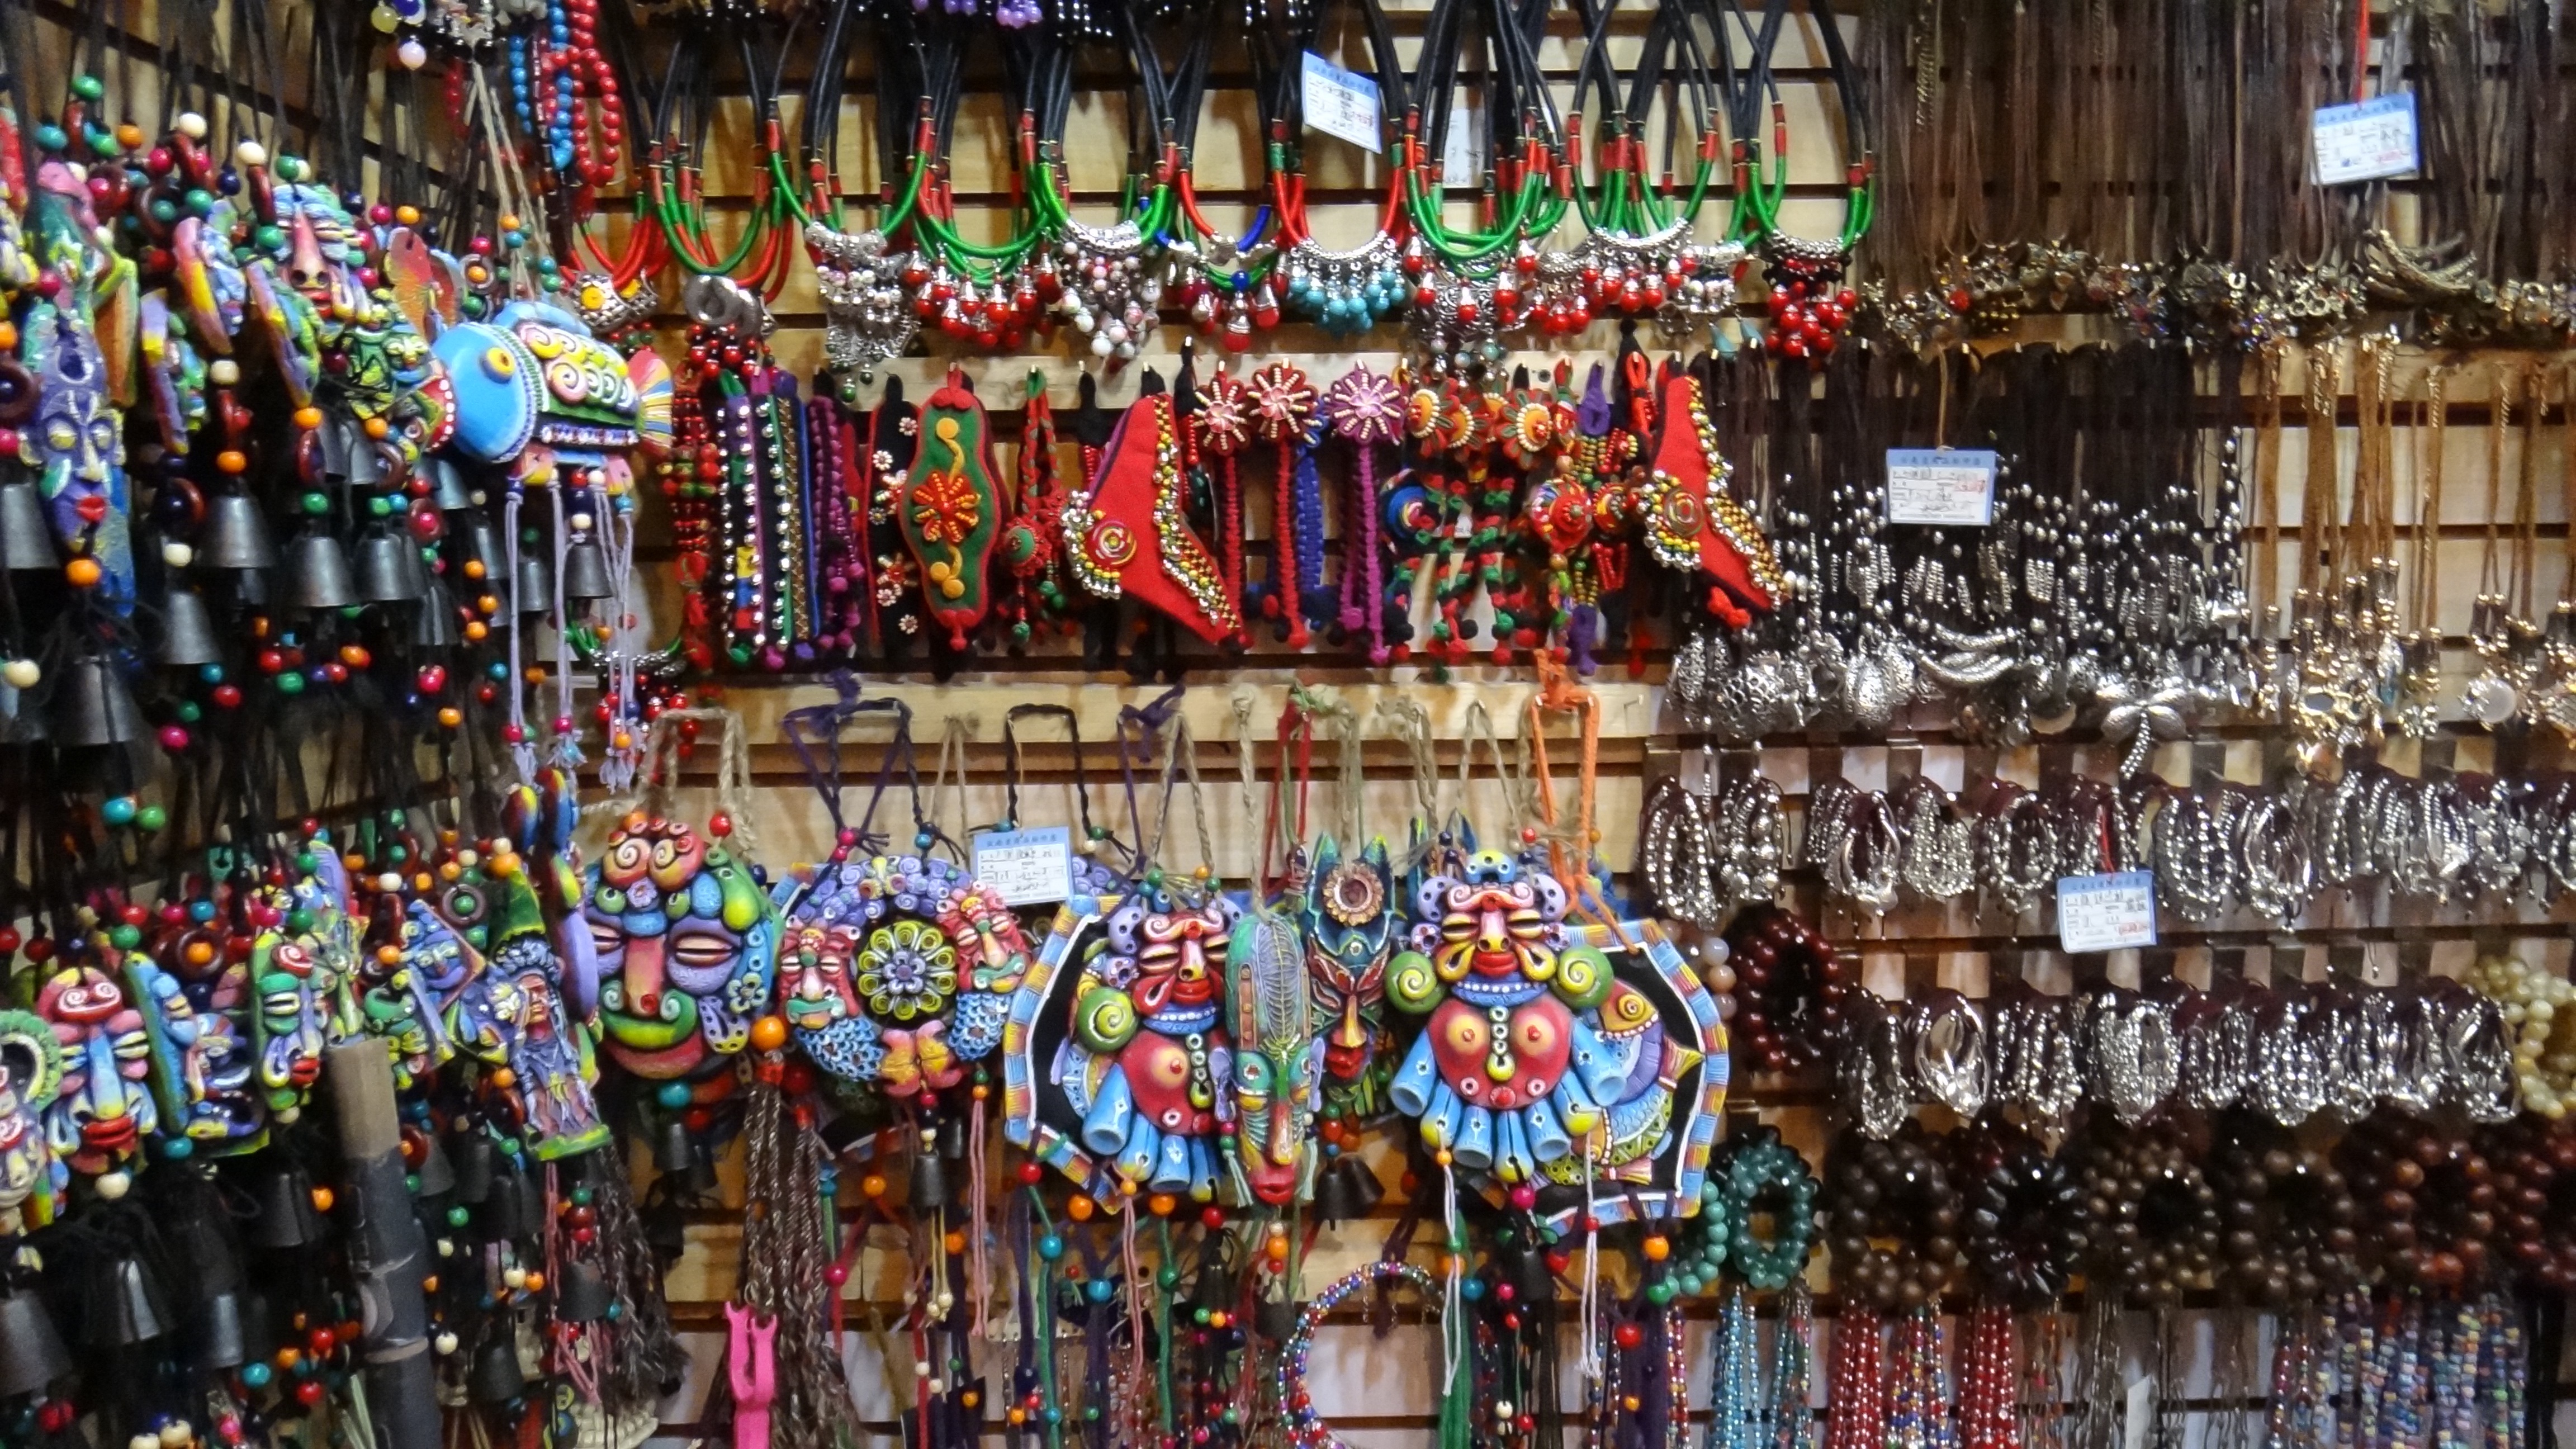
people, city, crowd, asia, bazaar, market, jewelry, festival, china, handicrafts, minority, human settlement